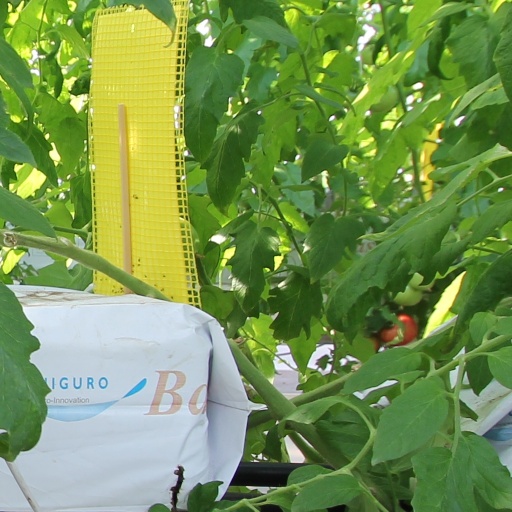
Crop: tomato